Nabaneeta Dev Sen

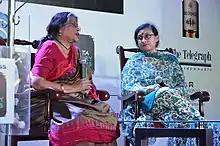
Nabaneeta Dev Sen with her daughter Antara (right) in 2013 in Kolkata

In 1958, she married Amartya Sen, an economist and academician and then a lecturer of economics at the Jadavpur University, who would be awarded the Nobel Prize four decades later.